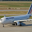
Label: airplane